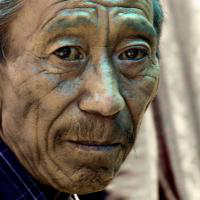
Age group: age 80 +